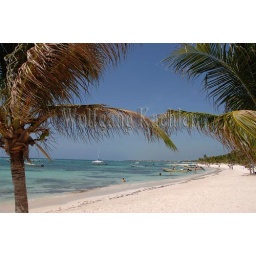
Mexico, yucatan peninsula, near cancun, riviera maya, akumal, white sand beach with coconut palm tree